Dietrich Siegl

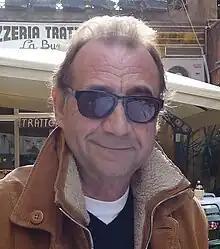
Dietrich Siegl in 2011.

Dietrich Siegl (born 18 March 1954) is an Austrian actor. He has appeared in more than sixty films since 1981. His parents, Ingrid Burkhard and Hannes Siegl, were both actors.